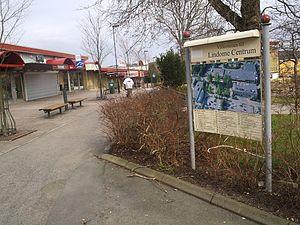
Lindome est une paroisse de l'ouest de la Suède, située à l'extrême nord de la province historique de Halland, mais actuellement rattachée au comté de Västra Götaland, sur le territoire de la commune de Mölndal. Sa superficie est de 7 839 hectares.